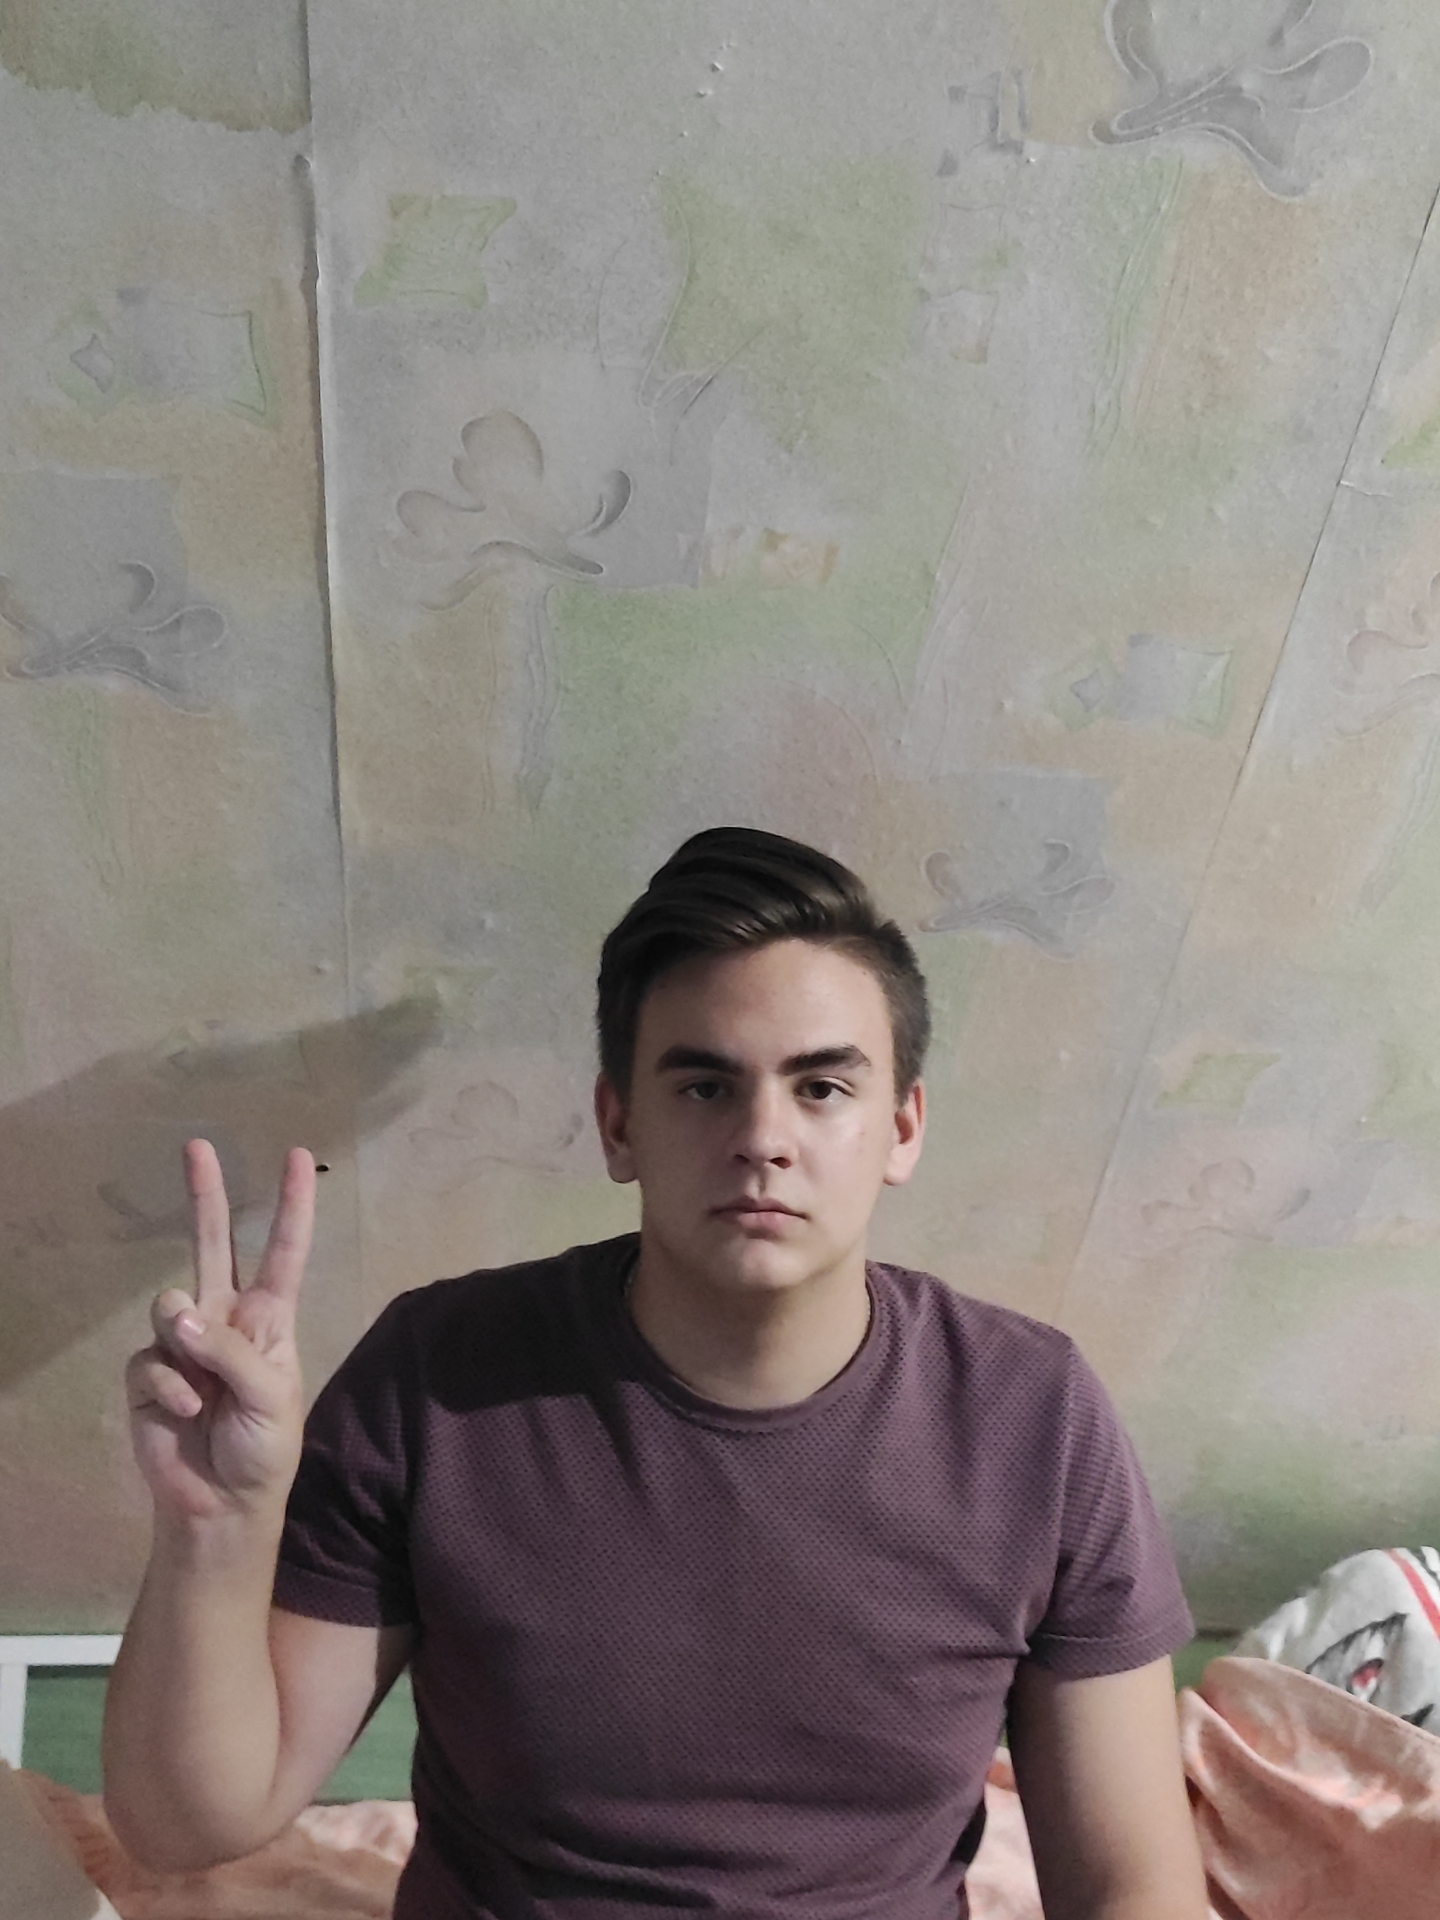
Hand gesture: peace